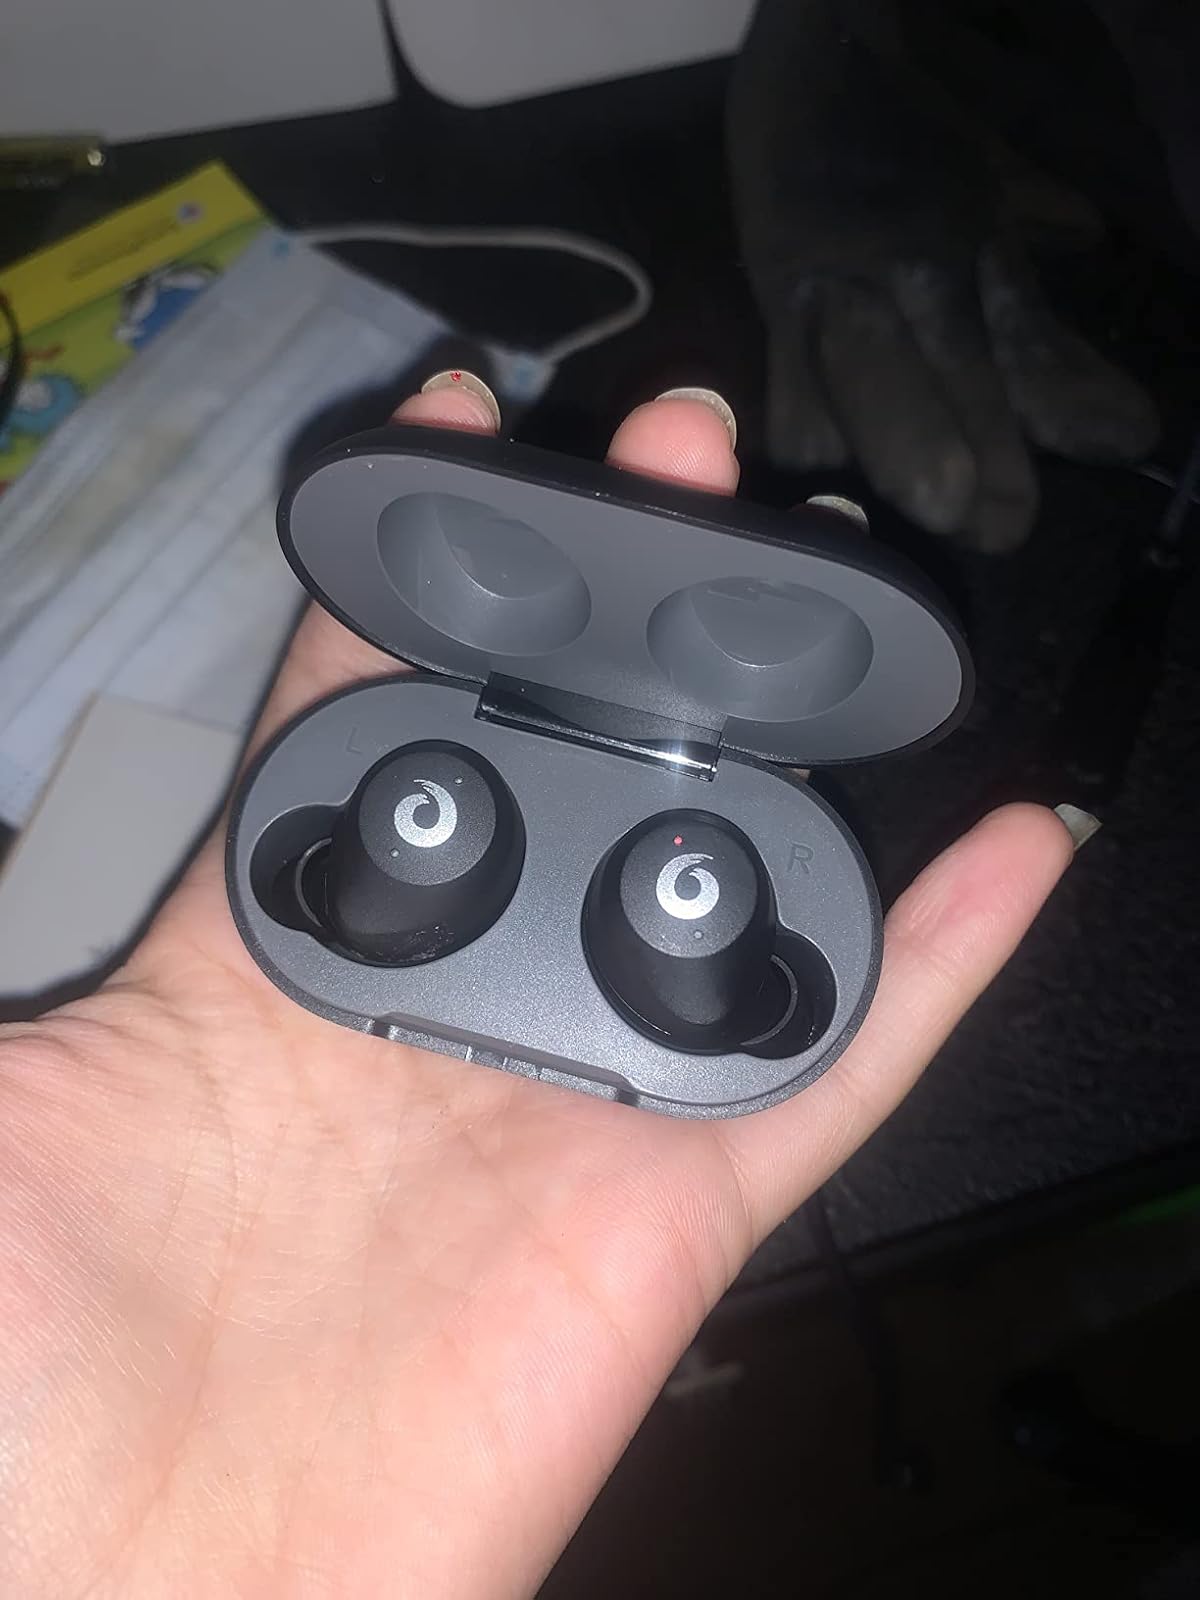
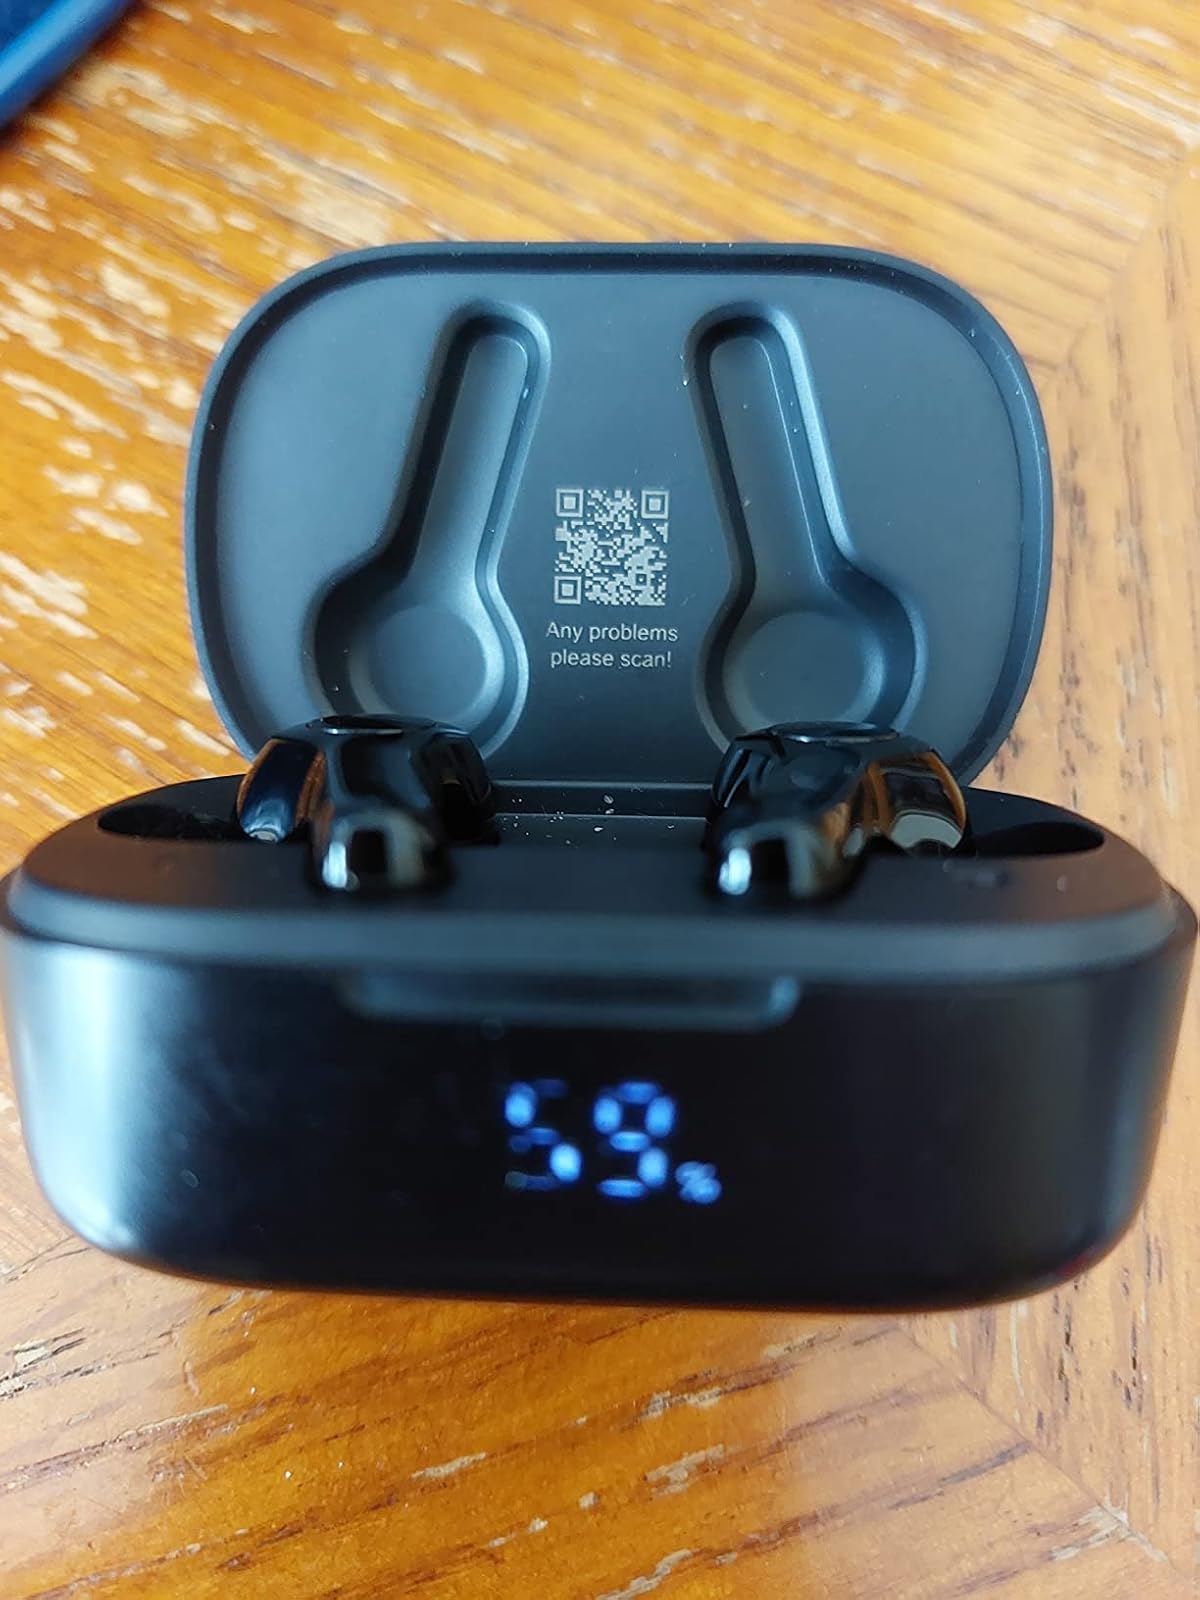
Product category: earbuds
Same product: no